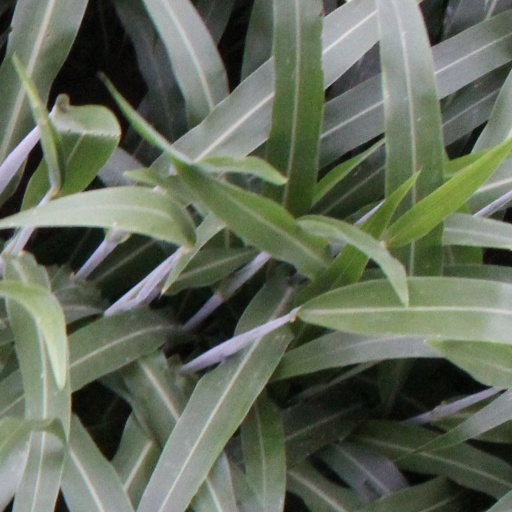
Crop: sorghum